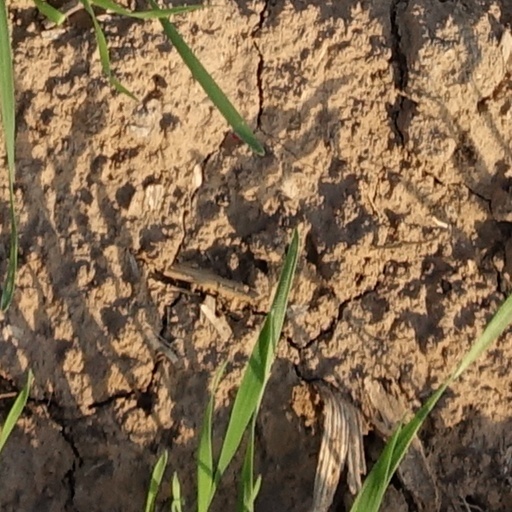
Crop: wheat